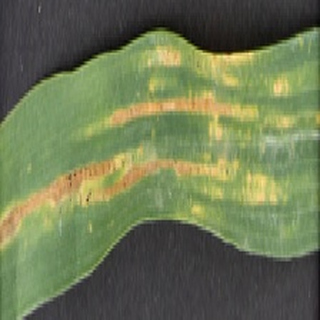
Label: wheat_yellow_rust